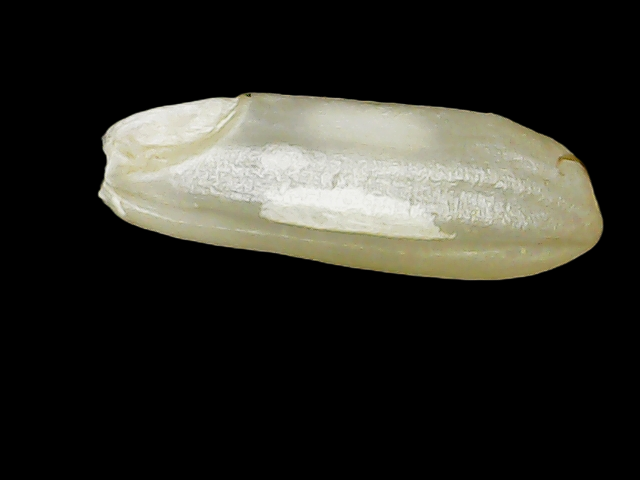
Rice variety: Binadhan23